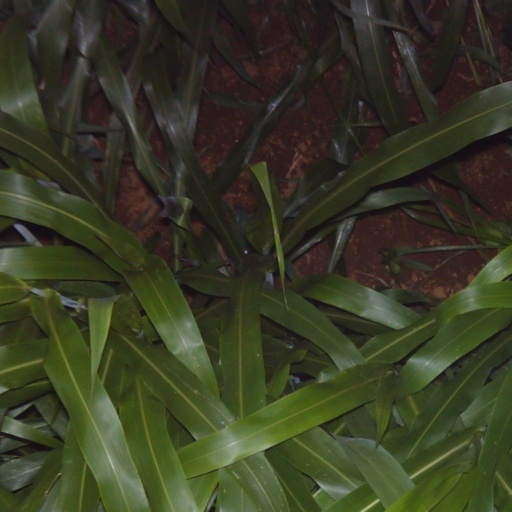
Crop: sorghum